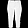
Label: Trouser